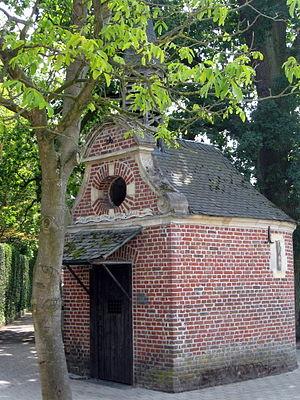
Cette page regroupe l’ensemble du patrimoine immobilier de la ville belge de Hasselt.